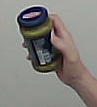
Product: barilla_pesto